Stoffel Vandoorne

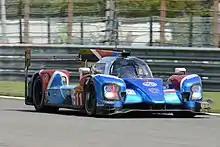

Vandoorne and de Vries continued to race with the Mercedes-EQ team for the 2021–22 season, Mercedes' final in Formula E. The team started out with promising pace at the opening round in Diriyah, showcased by Vandoorne taking the first pole position of the season. During the race however, the Belgian fell behind his teammate after missing the Attack Mode activation point and eventually finished second. The following day, Vandoorne fought back to seventh and set the fastest lap of the race, having started from twelfth. After being taken out of a points-paying position by Lucas di Grassi near the end of the Mexico City ePrix, the Belgian returned to the rostrum in Rome, converting a pole position into third place on Saturday. Monaco brought the highlight of the year, as Vandoorne dominated the second half of the race to take his first victory of the season. More success - in the form of a pair of third places in Berlin - followed, before he took more points for his championship challenge at Jakarta and Marrakesh. With two of his title rivals, namely Jean-Éric Vergne and Edoardo Mortara, experiencing a difficult weekend at the New York City ePrix, Vandoorne was able to capitalise by way of a fourth and a second place, which put him at the top of the standings.